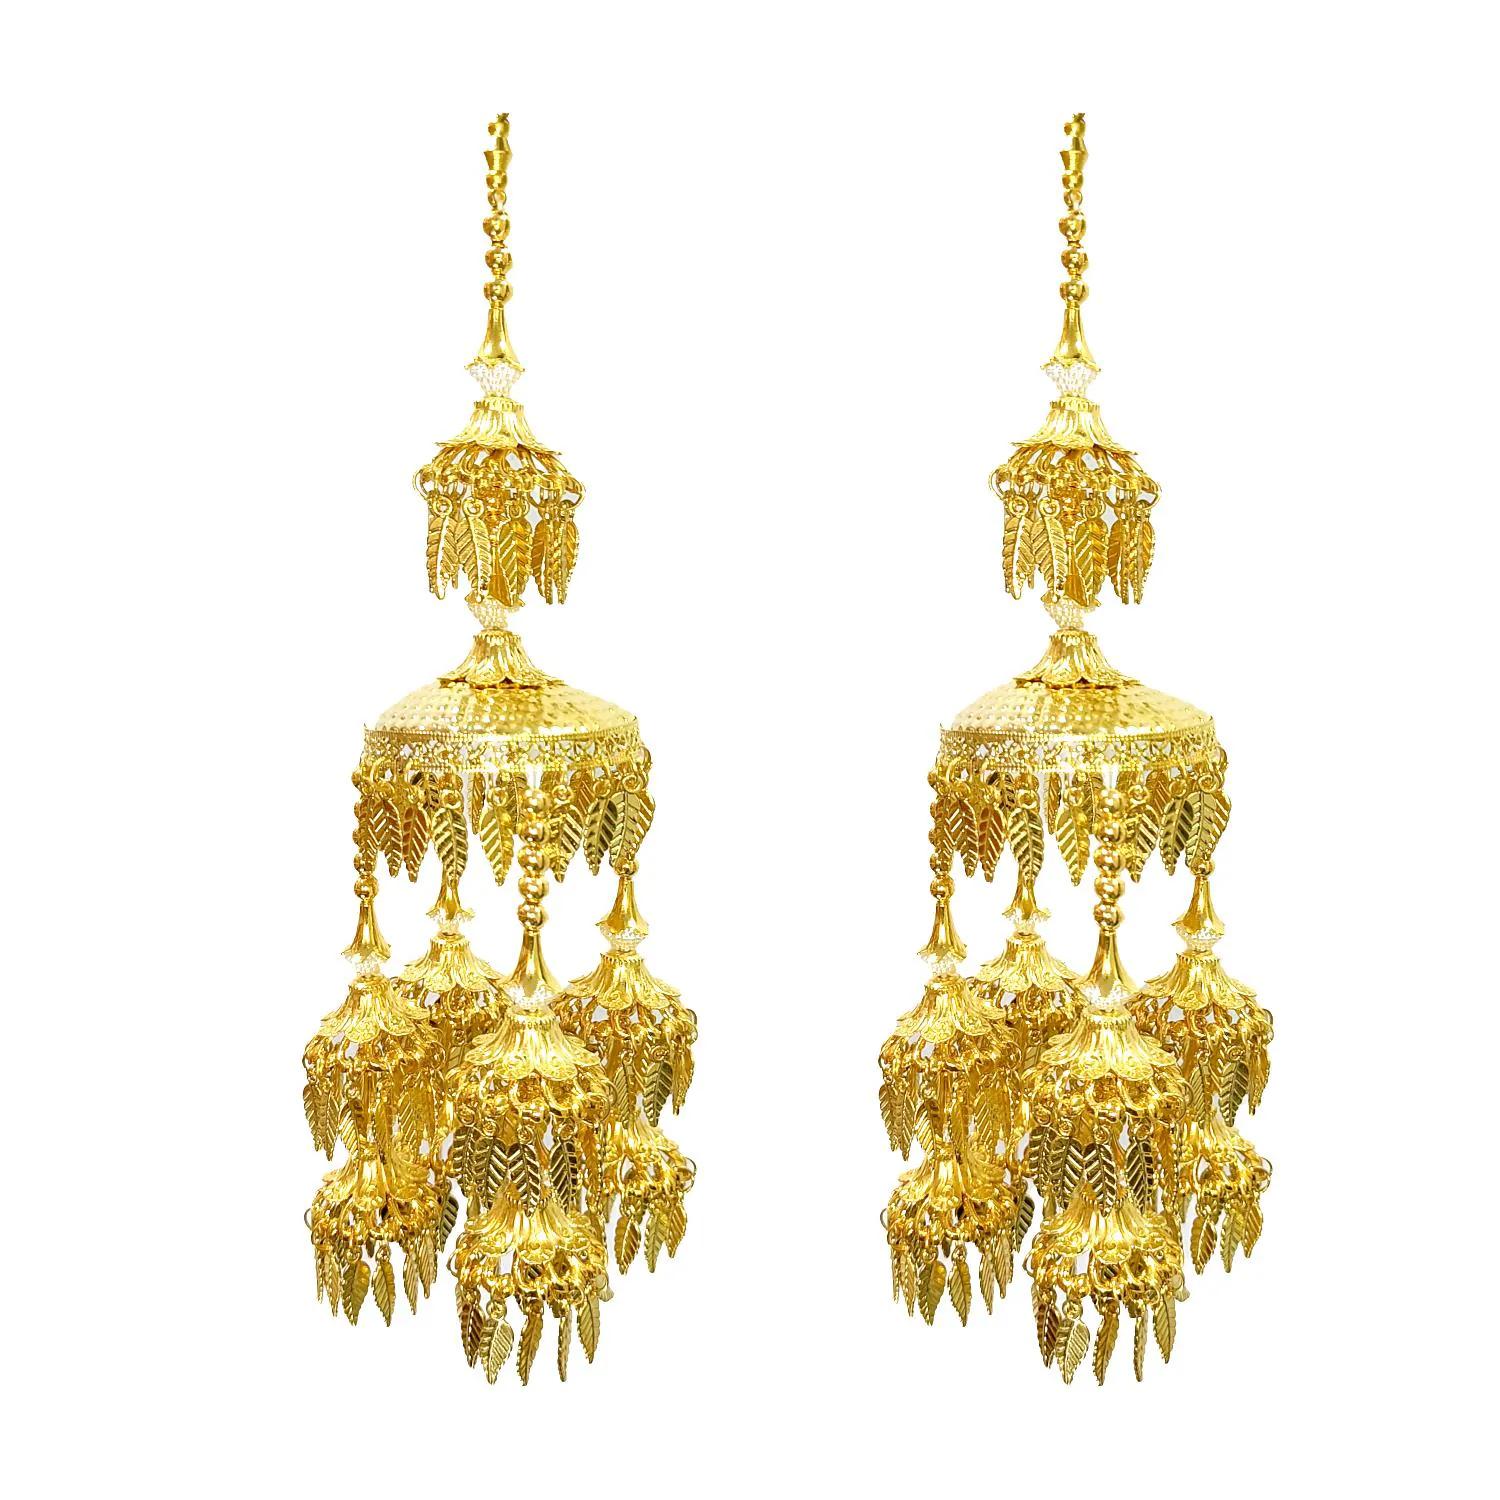
 SBP Fashion Base metal & Plastic Handmade Traditional Wedding Kalira/Kalere/Kaleera/Bridal Hand Hanging Kalira for women, Girl, and bride -kl-2212-15
Type: Bracelets & Bangles
Brand: SBP Fashion
Price: Rs. 436
 Kalira is a traditional accessory worn by Indian brides on their wedding day. It is an umbrella-shaped ornament that hangs from the bangles or chooda of the bride. Kalira symbolizes happiness, prosperity, and good luck for the bride and her new family.SBP Fashion is a brand that specializes in artificial jewellery with stunning designs based on the latest trends. Our kaliras are made of high-quality materials that are durable, well-finished, and comfortable. We have a great team of artisans who make kaliras with intricate details and craftsmanship. Our kaliras come in various styles, colors, and sizes to suit your preference and budget.SBP Fashion is a proud made-in-India brand that delivers its products to customers as soon as possible. We also provide some tips to protect your jewellery from damage and tarnish. You should store your jewellery in a dry and cool place, avoid contact with chemicals, perfumes, and water, and clean your jewellery with a soft cloth after every use.Disclaimer:The colour of item may slightly vary due to photography and light Light In Weight And Easy To Gear Up In Events, Wedding, Functions
Features: It can be worn with Chooda by a bride on her wedding day/ Aniversay or any kind of function.,Care Instructions: Avoid Heat & Chemicals Like Perfume, Deo, Alcohol, Etc., Clean With Dry Cotton Cloth,Light In Weight And Easy To Gear Up In Events,Wedding,Functions,Usage: Punjabi Wedding Bridal Dulhan kalere/Kaleera/Kalera/Bridal Hand Hanging/kaleera Set, admirable gift for women, girls, mother, sister, wife and girlfriend. | ideal for weddings, marriage, engagement, Shadi, anniversary, all occasions & festivals.